USS Hillsborough County

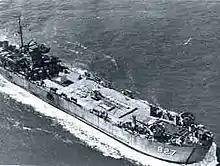
"LST-827", returning to the U.S. from Korea, 1951

Recommissioned on 3 November 1950, "LST-827" departed San Diego on 27 January 1951 for the Far East. After a brief stop at Pearl Harbor, she arrived Yokosuka on 3 March. Assigned to the Korean supply run, she carried supplies from Japan to Pusan, Ulsan, and Inchon for the next four months. "LST-827" returned to the United States on 9 August to operate there until early 1952. Departing San Diego on 17 February, she steamed for her second tour in the Western Pacific, touching Pearl Harbor, the Marshall Islands, and the Philippines before arriving Yokosuka on 26 April. From May to October she shuttled supplies and troops between Japan and Korea to strengthen the Allied forces against the threat of Communism.